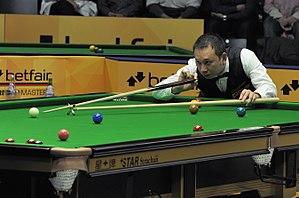
James Wattana, né le 17 janvier 1970 à Bangkok de son nom thaïlandais Wattana Pu-Ob-Orm, renommé Ratchapol Pu-Ob-Orm en 2003, est un joueur de snooker professionnel thaïlandais.